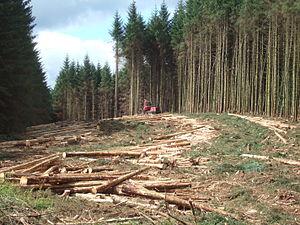
Dans le domaine de la sylviculture, on distingue les bois selon leurs essences, mais aussi selon leurs classes de diamètres. De là les notions de petit-bois, moyen-bois; gros-bois et très gros bois désignent les arbres dont les diamètres sont les plus gros.